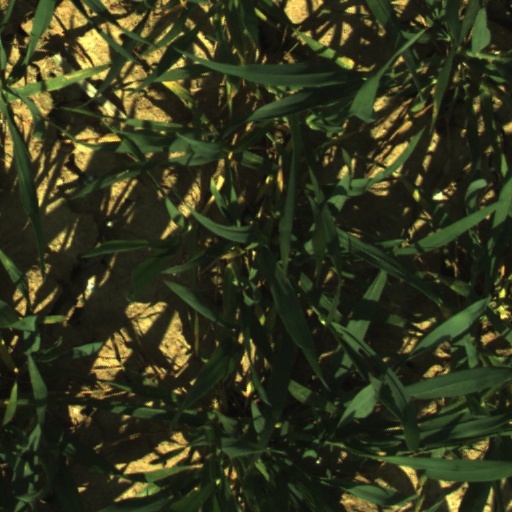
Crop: wheat